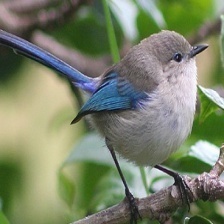
Species: SPLENDID WREN
Scientific name: MALURUS SPLENDENS